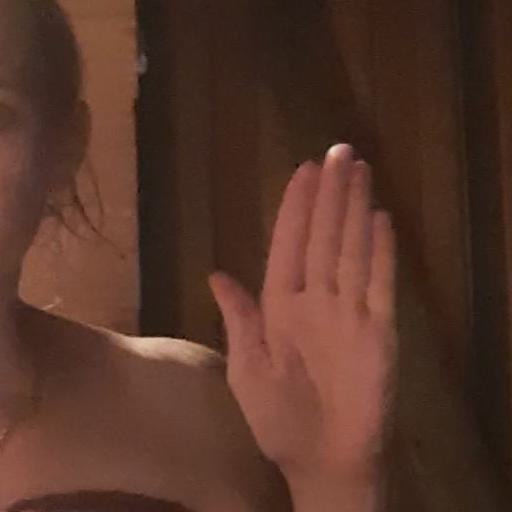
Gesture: stop